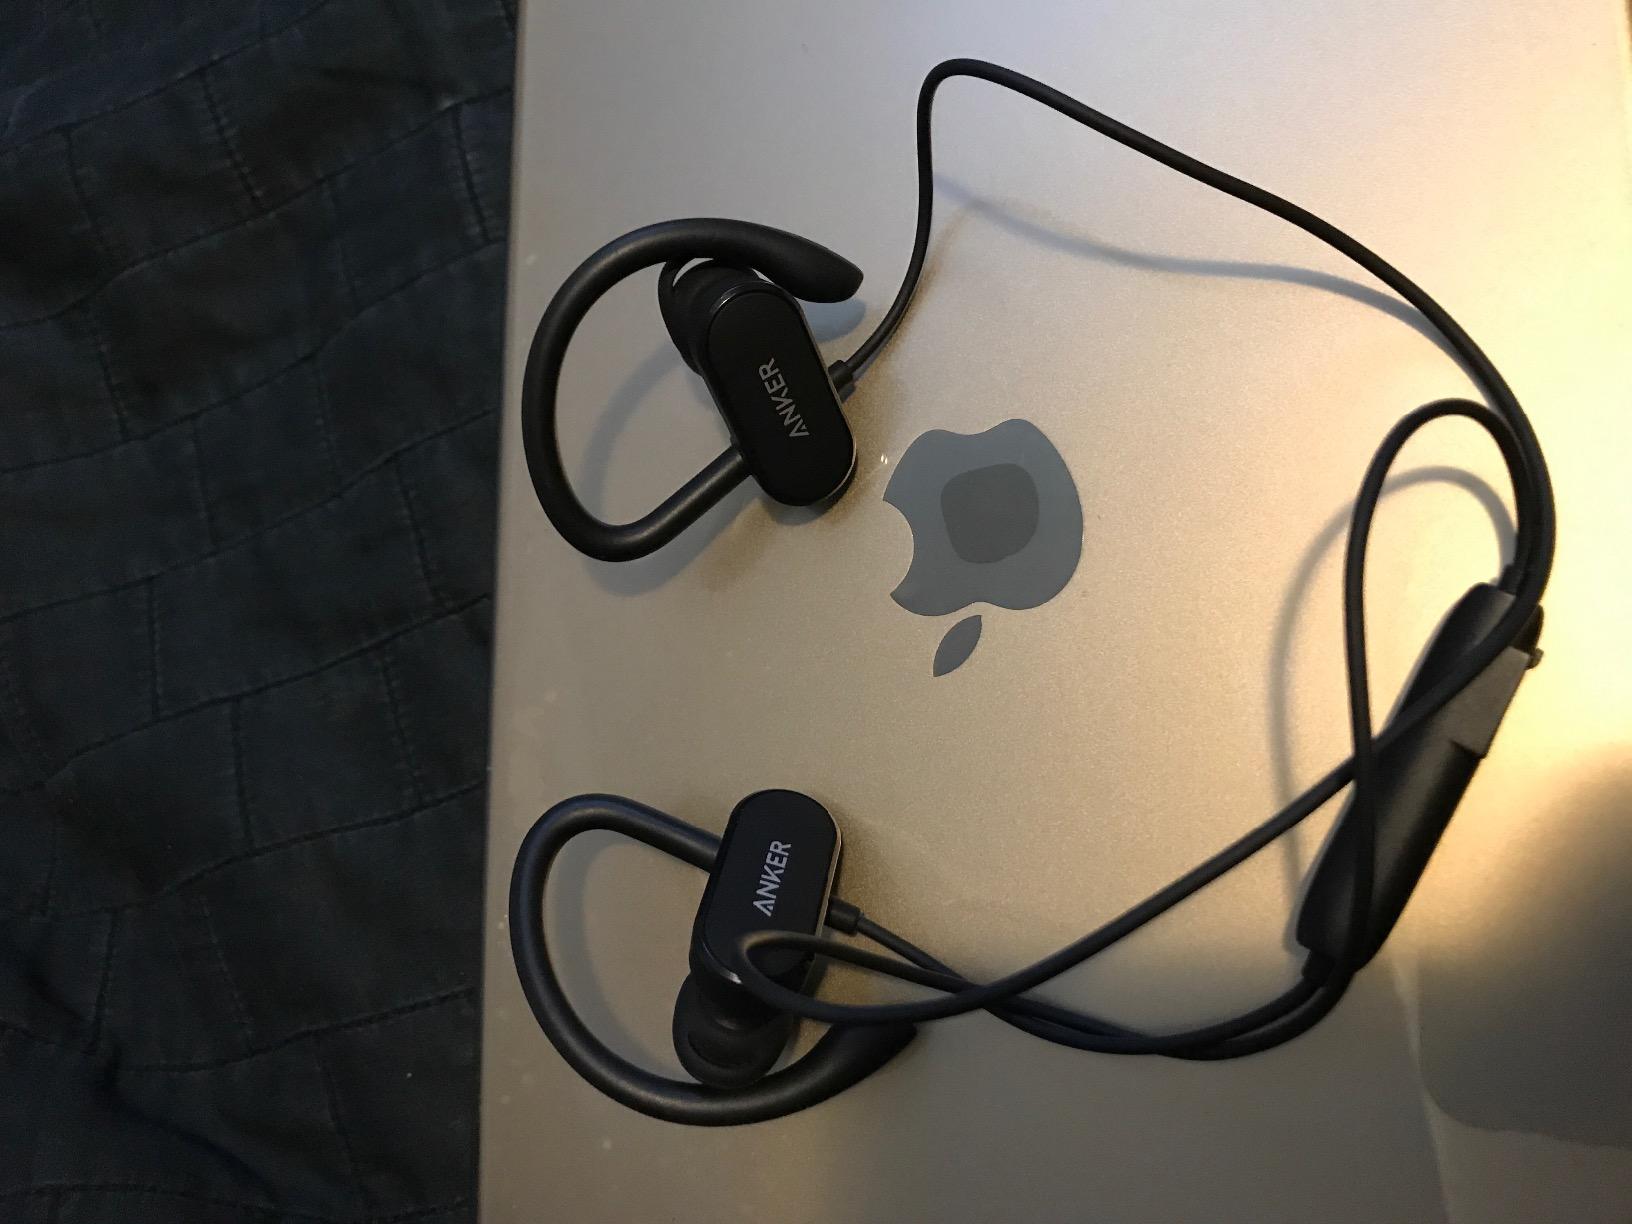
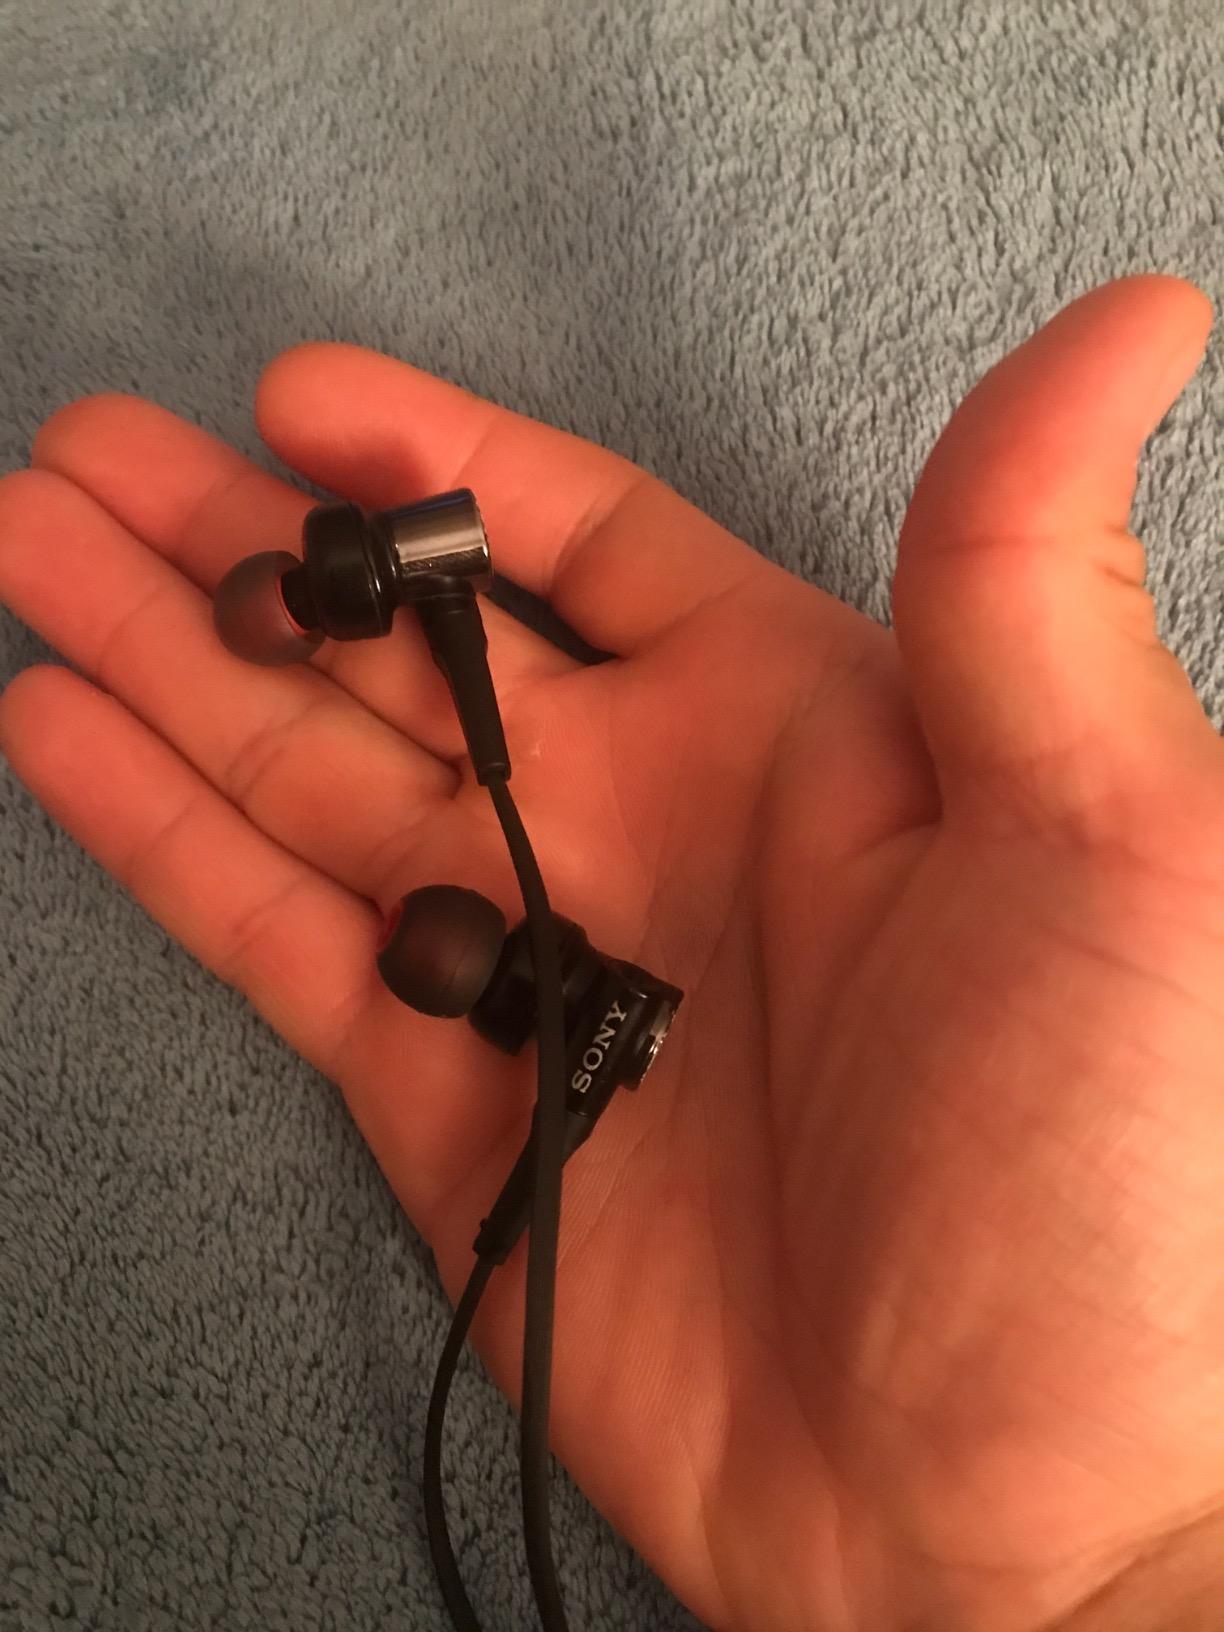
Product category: headphones
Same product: no